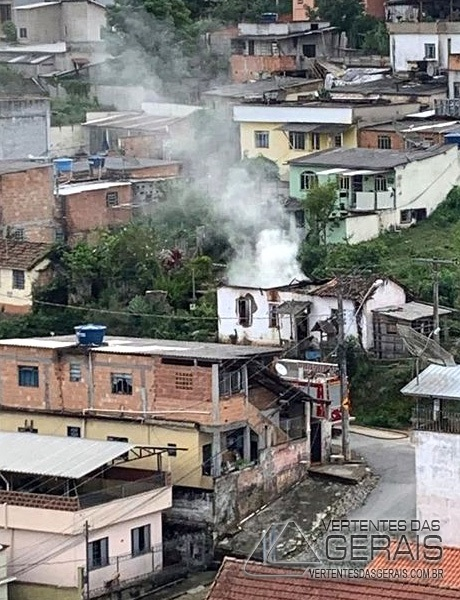
Fire: no
Smoke: yes